Rockfall

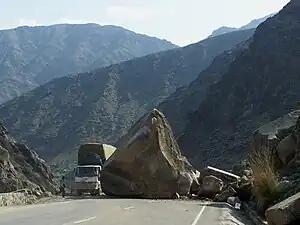
Rockfall deposit, Afghanistan

A rockfall or rock-fall is a quantity of rock that has fallen freely from a cliff face. The term is also used for collapse of rock from roof or walls of mine or quarry workings. A rockfall is "a fragment of rock (a block) detached by sliding, toppling, or falling, that falls along a vertical or sub-vertical cliff, proceeds down slope by bouncing and flying along ballistic trajectories or by rolling on talus or debris slopes".